Peter I, Duke of Brittany

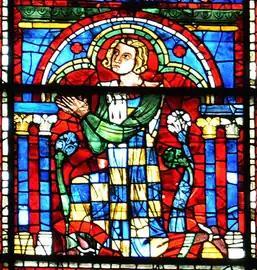
Peter represented on a window in Chartres Cathedral

Peter I (1187 – 26 May 1250), also known as Peter Mauclerc and Peter of Dreux, reigned as Duke of Brittany alongside his wife Alix from 1213 to 1221, and was regent of the duchy for his minor son John I from 1221 to 1237. As duke he was also 1st Earl of Richmond from 1218 to 1235.